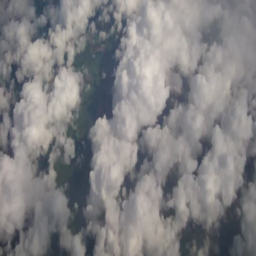
looking down over clouds from a plane on a beautiful june day